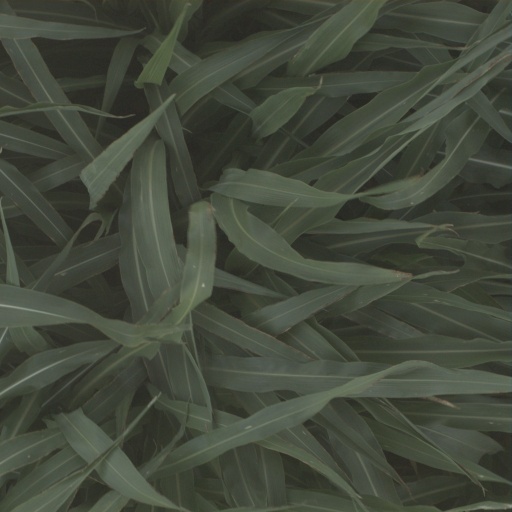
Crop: sorghum